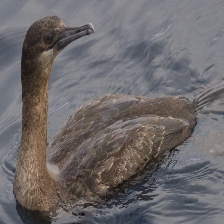
Species: BRANDT CORMARANT
Scientific name: PHALACROCORAX PENICILLATUS